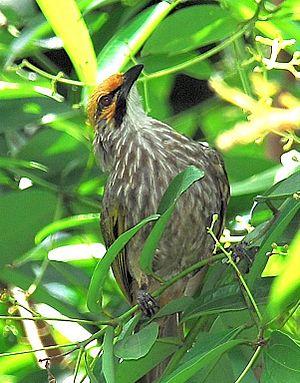
Le Bulbul à tête jaune est une espèce de passereau de la famille des Pycnonotidae.